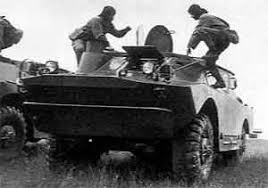
Label: BRDM